Bruno Kreisky

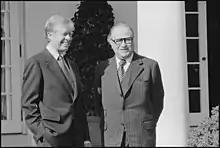
Kreisky with President Jimmy Carter in Washington, D.C. (1979)

In February 1967, Kreisky was elected chairman of the Socialist Party. At the March 1970 elections, the Socialists won 81 seats, two short of a majority. Kreisky became the first Socialist Chancellor since 1920, heading the first purely left-wing government in modern Austrian history. He was also Austria's first Jewish chancellor. Kreisky's government was tolerated by the then national-liberal Freedom Party in return for electoral reforms that expanded the Nationalrat and increased the proportionality of votes. Following the passage of these reforms, he called fresh elections in October 1971. Although the reforms were intended to benefit smaller parties, the Socialists won a strong majority government with 93 seats. They also won half the popular vote, something no Austrian party had ever achieved in a free election. Kreisky was reelected in 1975 and 1979 elections, each time winning comfortable majorities in the Nationalrat.